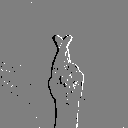
ASL letter: r